Johnny Abdo

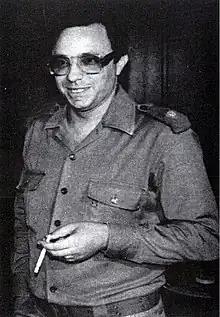
Johnny Abdo

Johnny Abdo (Arabic: جوني عبده, born 1940) is a Lebanese former head of military intelligence and ambassador. He is a controversial figure, because of his involvement and deep knowledge of the Lebanese Civil War. He is currently and willingly residing in Paris.